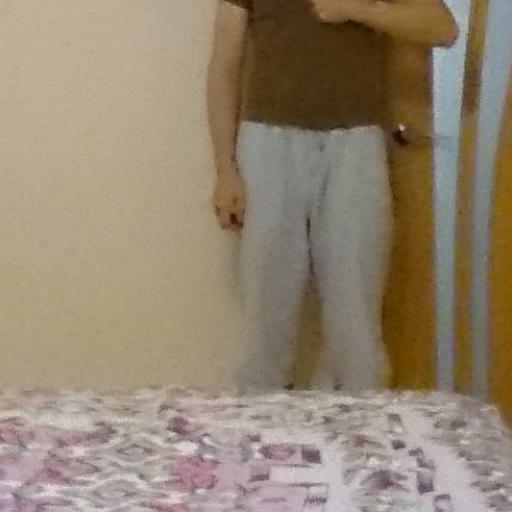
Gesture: no_gesture